Napier-Campbell Blue Bird

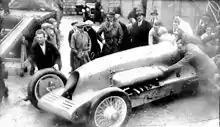
Blue Bird in 1927

When first built, the car used a Napier Lion engine of around 500 bhp. It was of conventional form with a front-mounted vertical radiator and the driver behind the engine. The three banks of the W-12 engine were hidden behind bulges in the narrow bonnet, with exhaust stub pipes protruding.